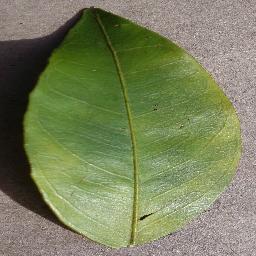
Label: Orange___Haunglongbing_(Citrus_greening)